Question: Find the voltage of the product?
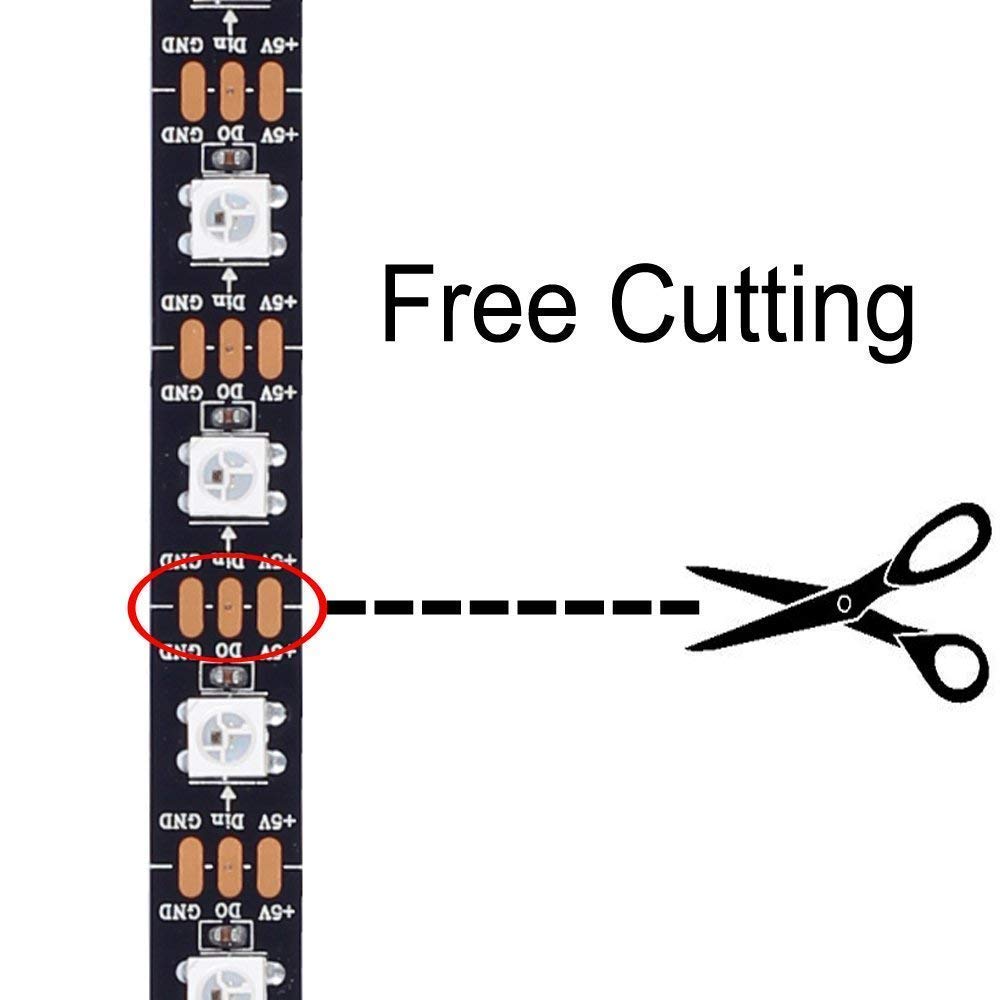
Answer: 5.0 volt